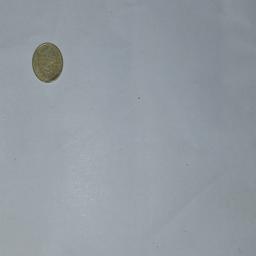
Label: 5_Old_Back